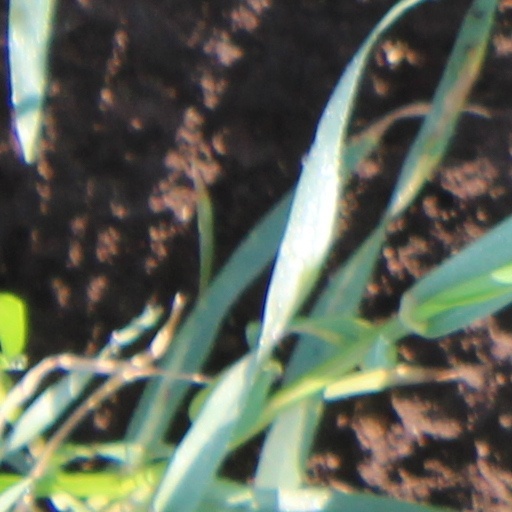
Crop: wheat